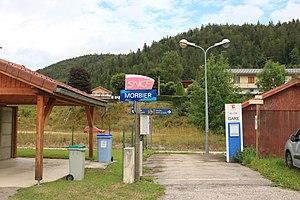
La gare de Morbier est une gare ferroviaire française de la ligne d'Andelot-en-Montagne à La Cluse, située sur le territoire de la commune de Morbier dans le département du Jura en région Bourgogne-Franche-Comté.